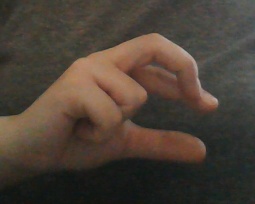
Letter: thal